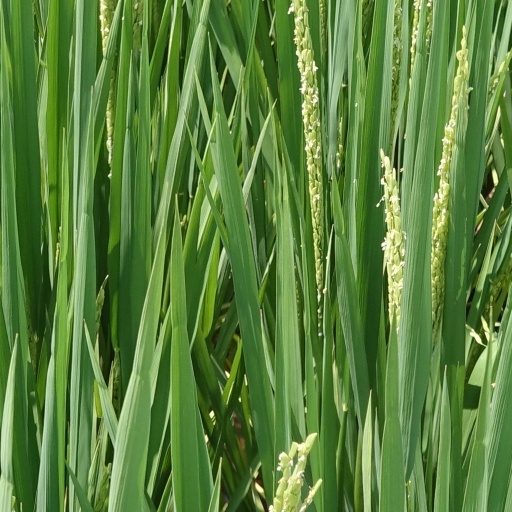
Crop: rice